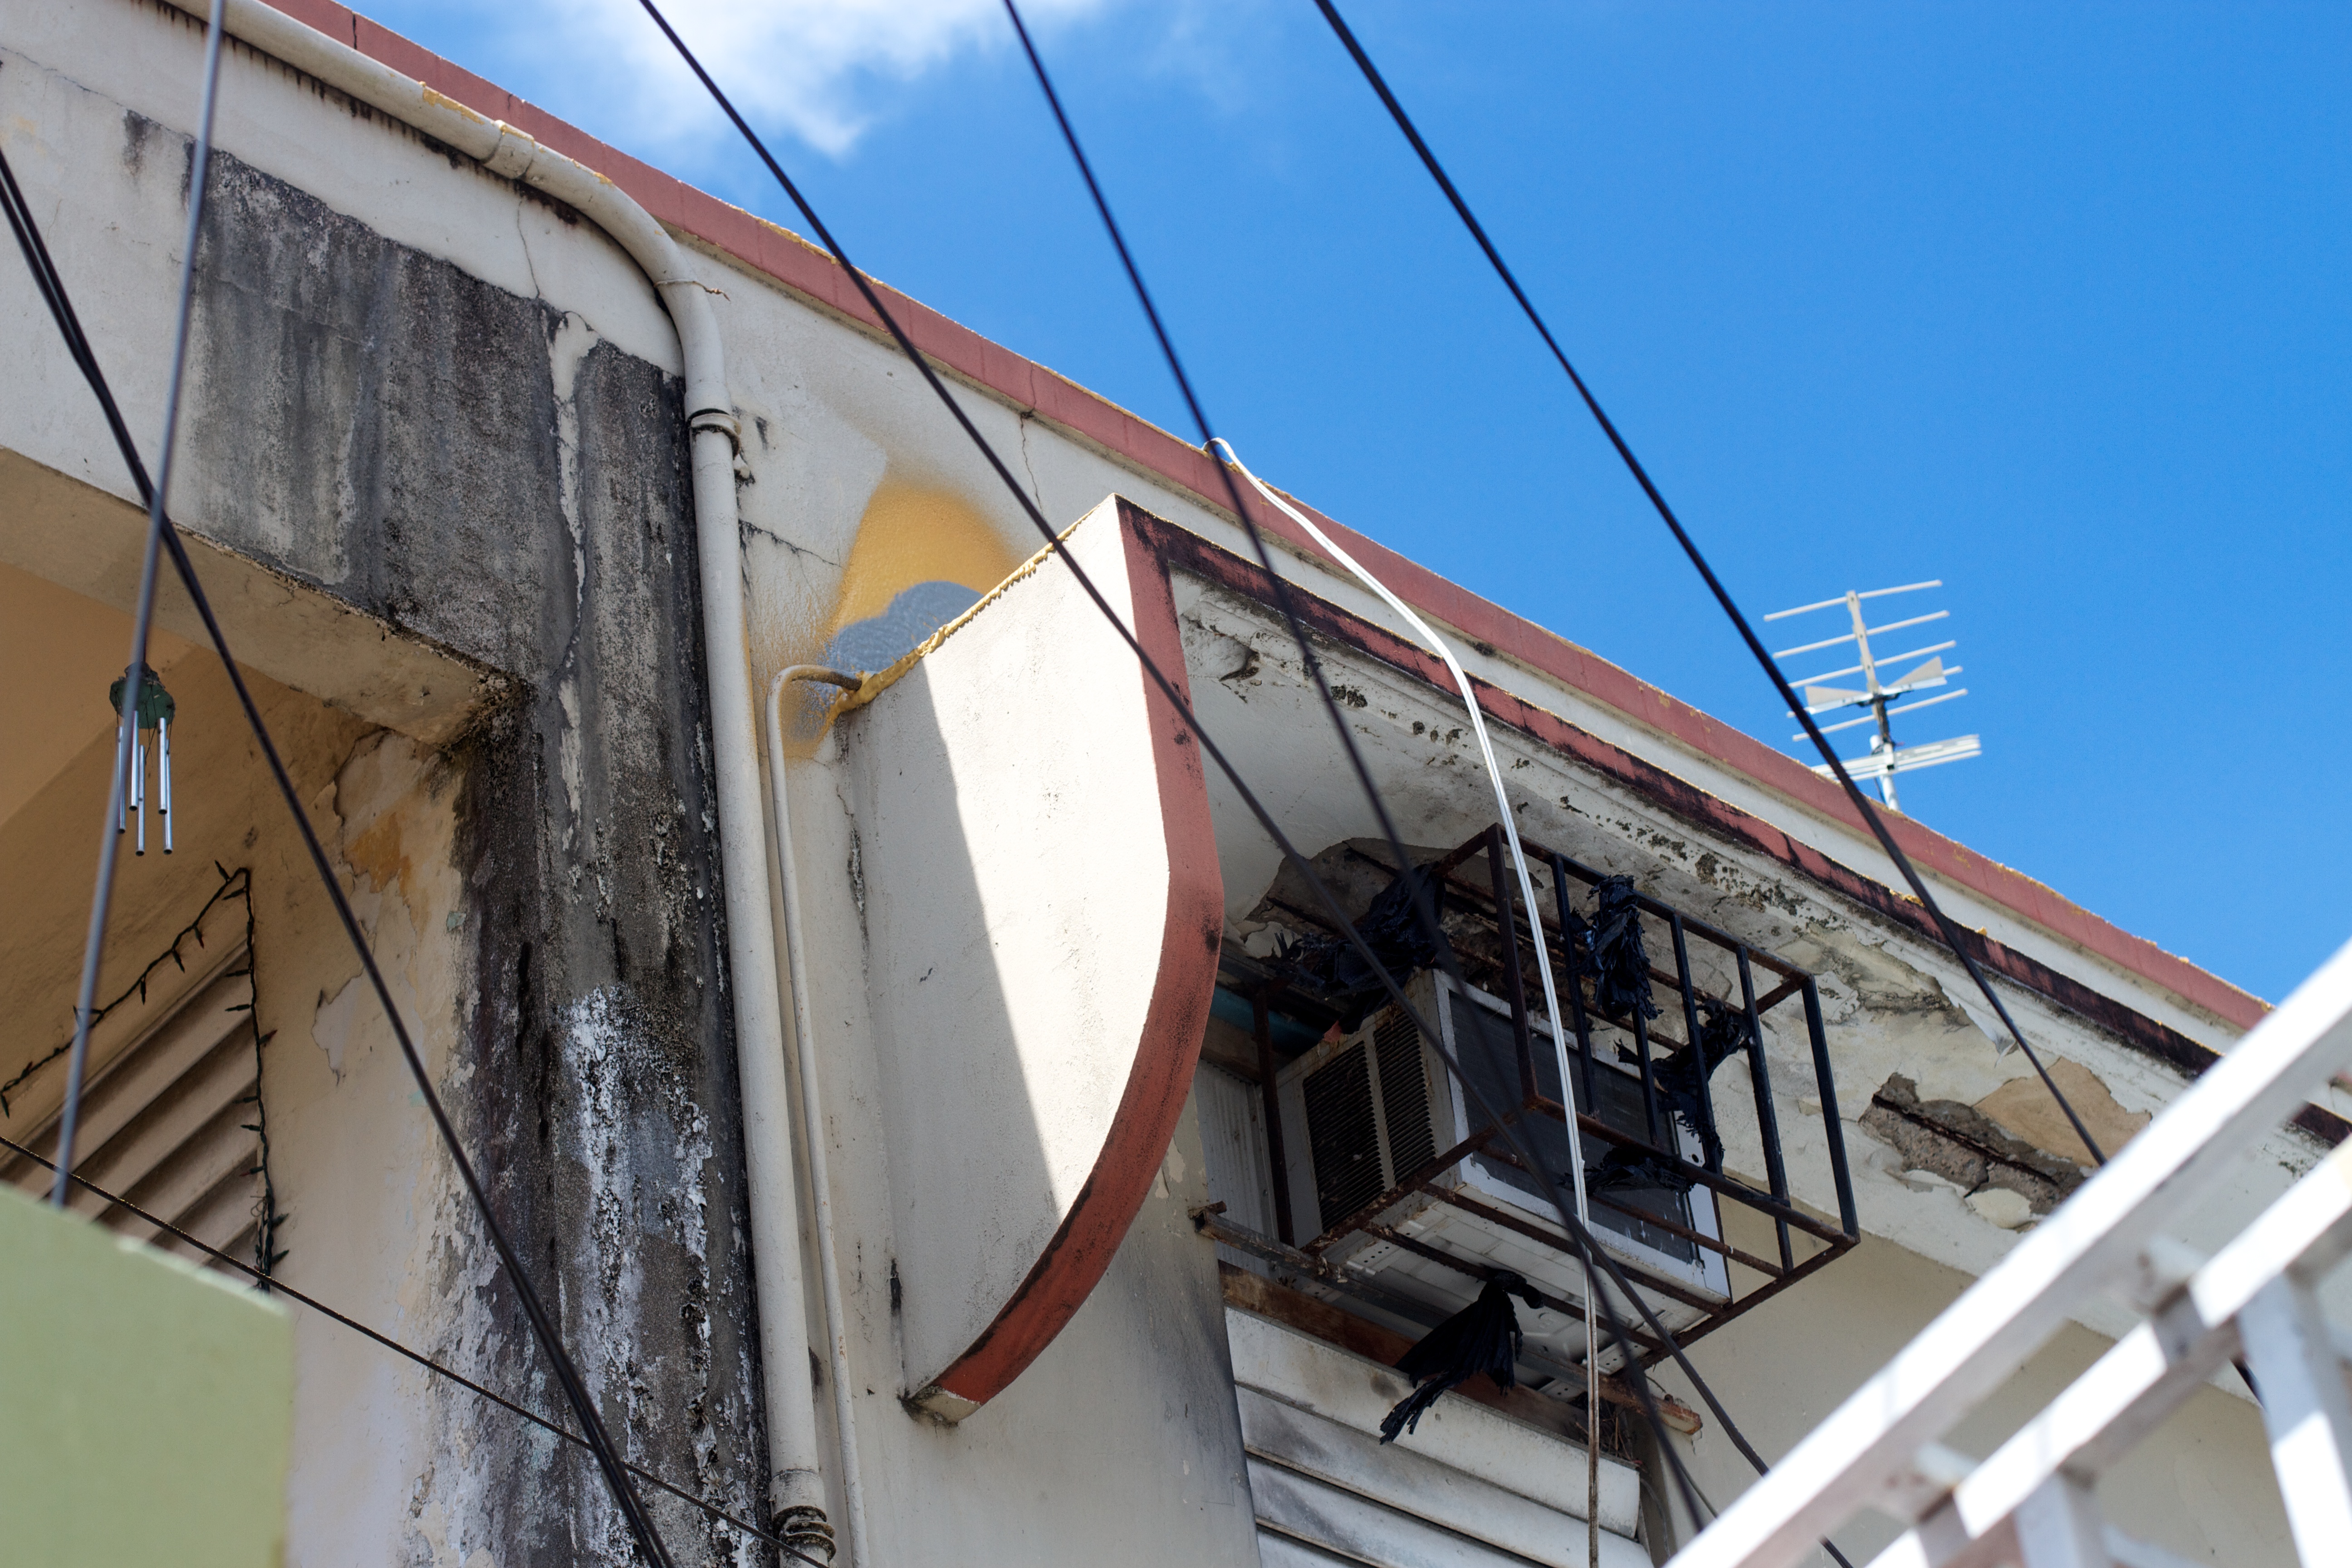
boat, roof, ship, vehicle, mast, facade, sailboat, cool image, sail, watercraft